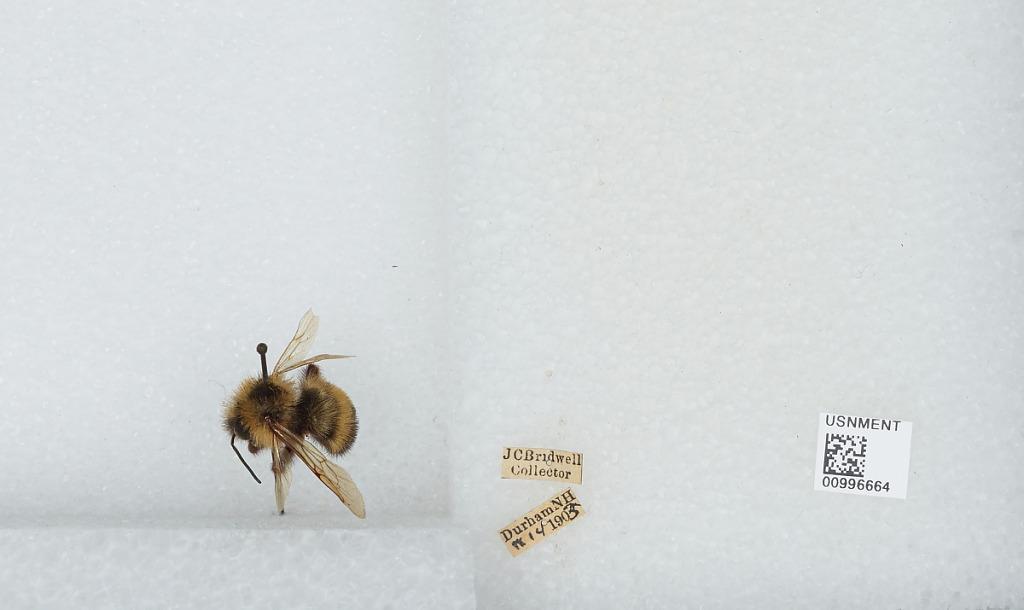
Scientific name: Bombus (Fervidobombus) fervidus fervidus (Fabricius)
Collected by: J. Bridwell
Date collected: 1903-9-14
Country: United States
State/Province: New Hampshire
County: Strafford
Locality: Durham
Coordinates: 43.1339, -70.9264